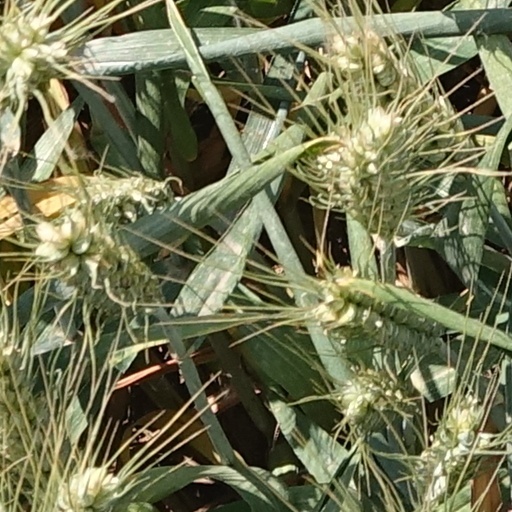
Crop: wheat